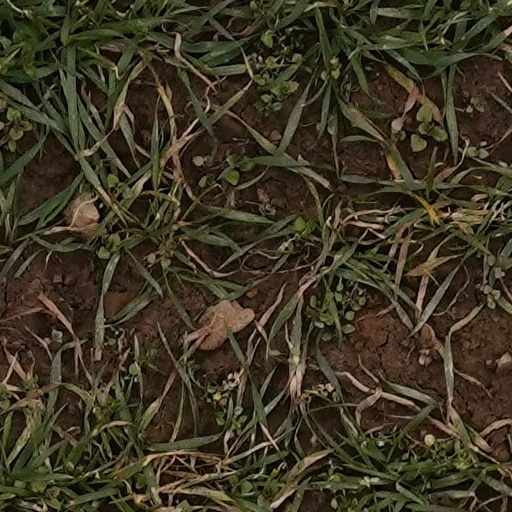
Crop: wheat